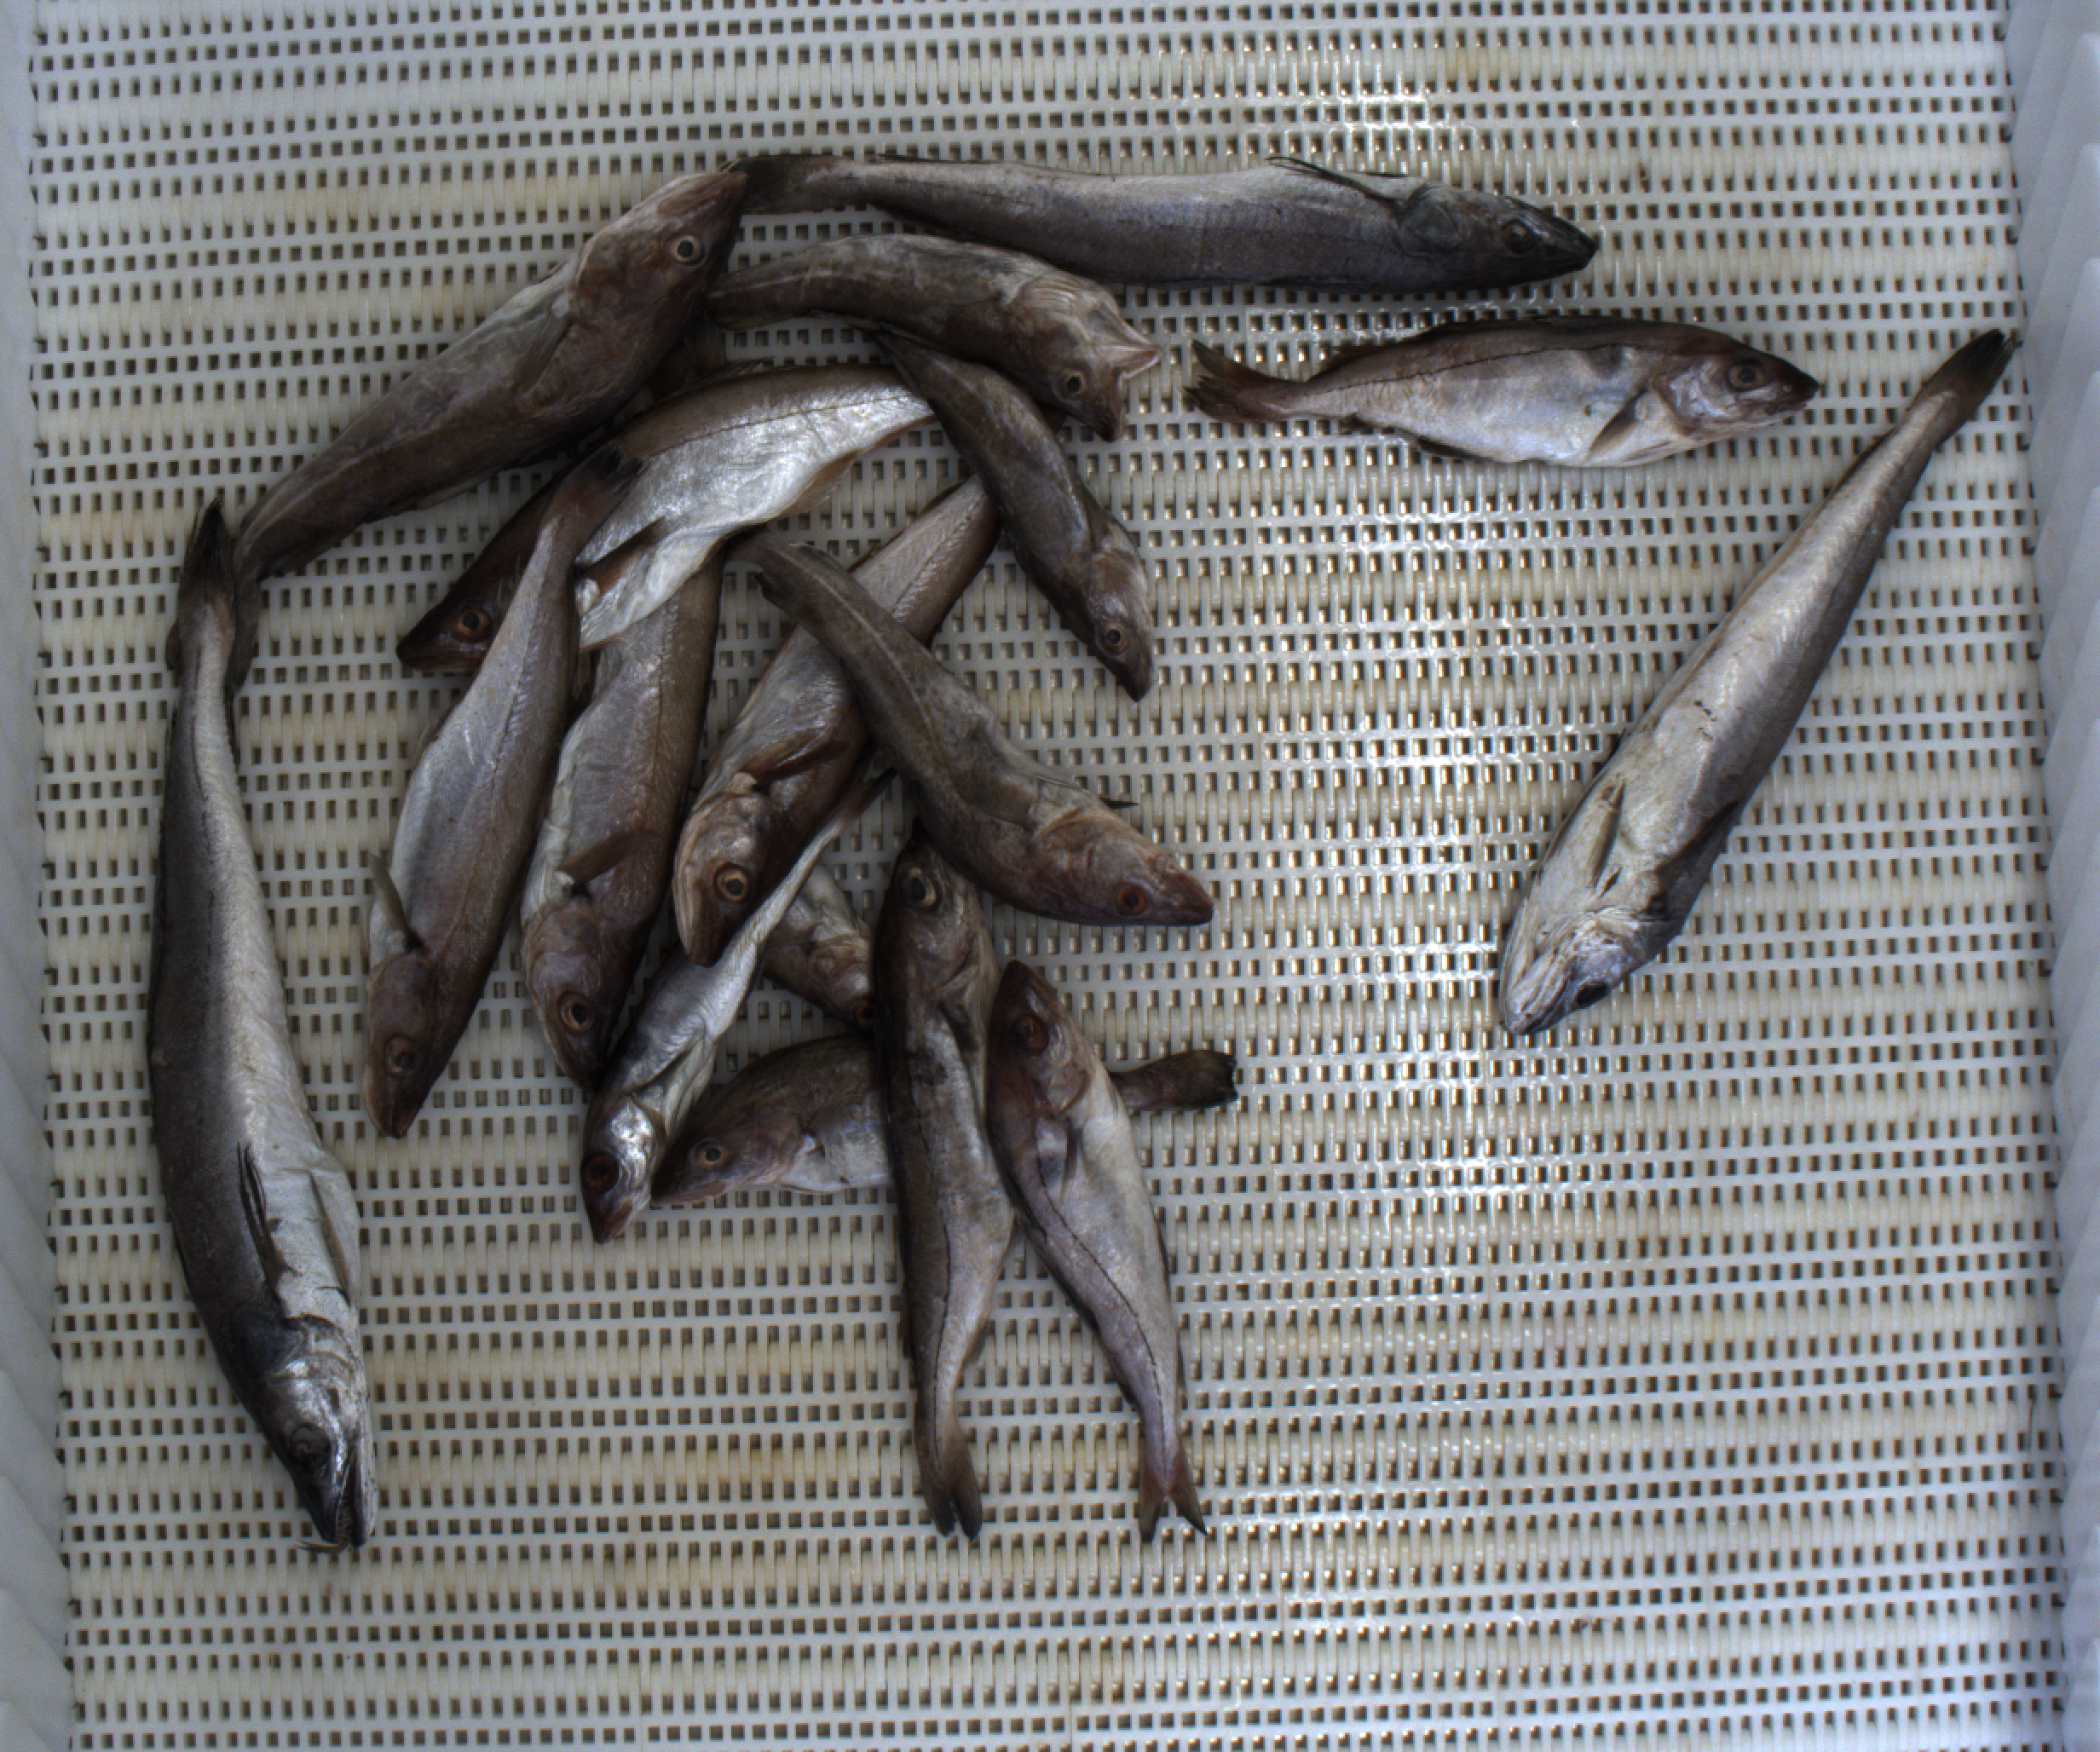
Total fish: 17
Cod: 6
Haddock: 4
Whiting: 4
Hake: 3
Horse mackerel: 0
Saithe: 0
Other: 0